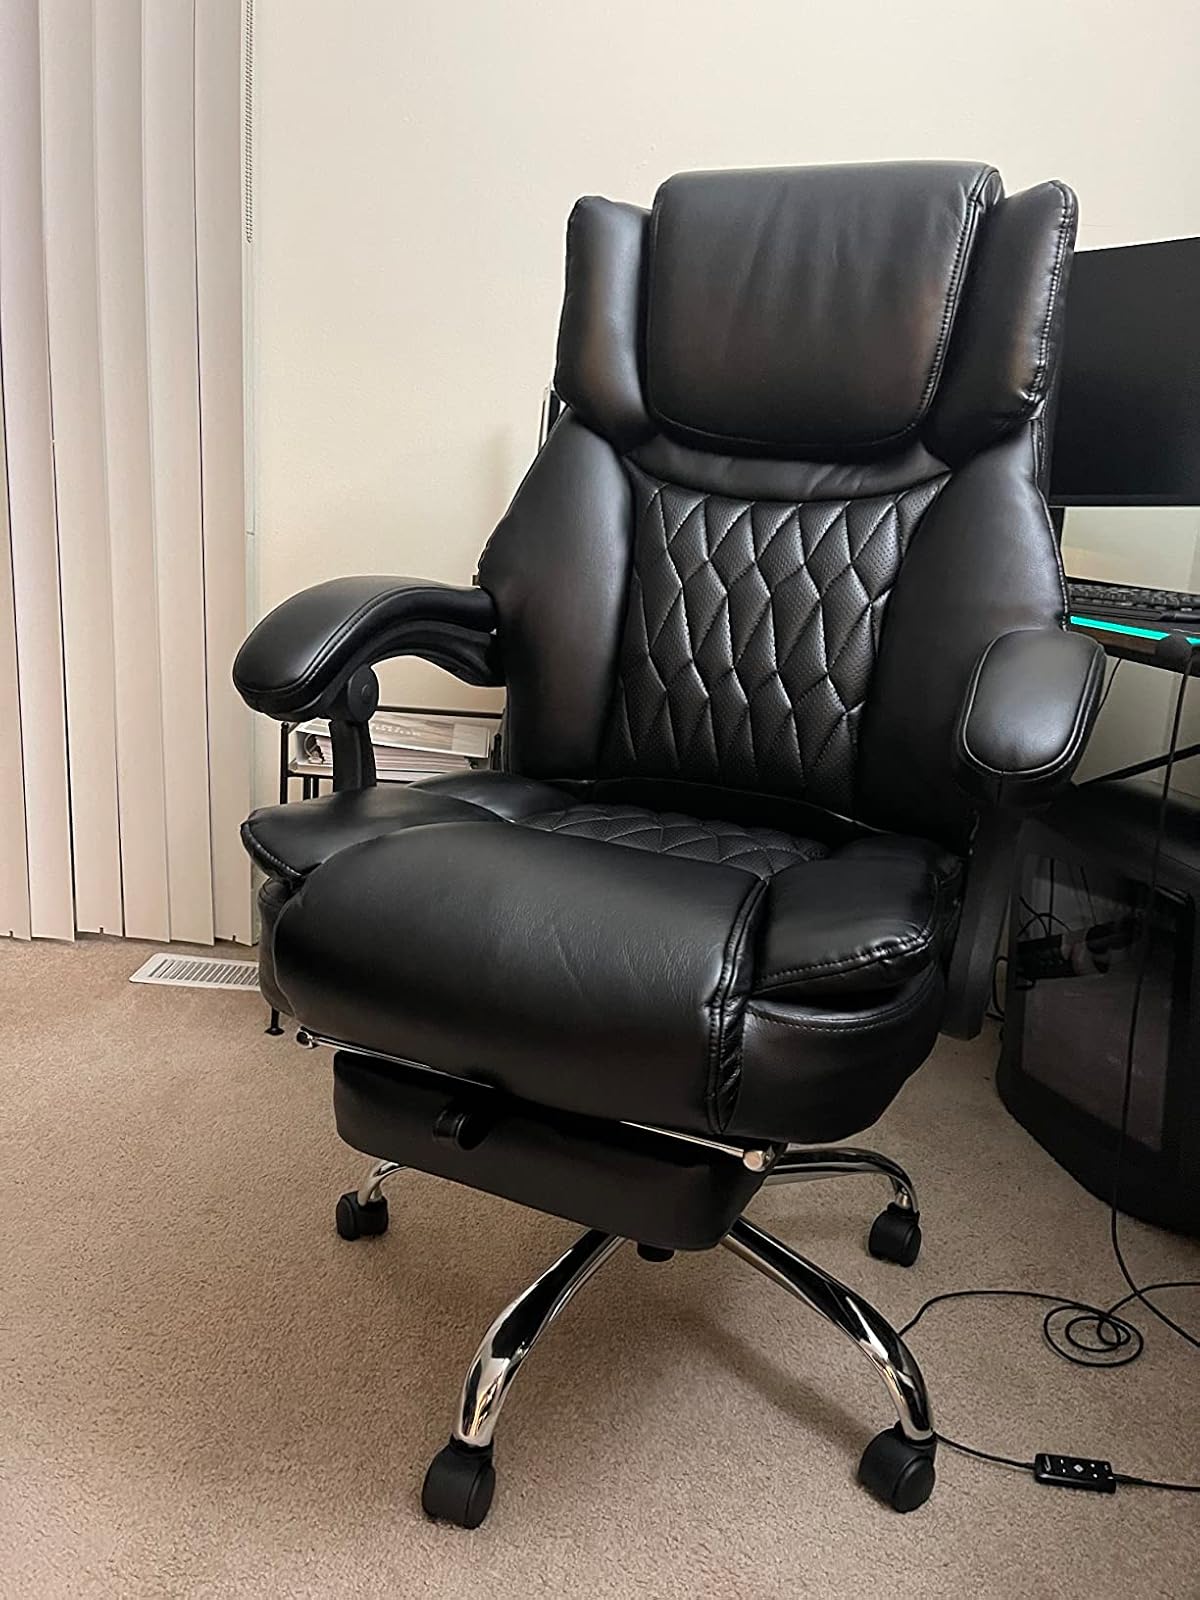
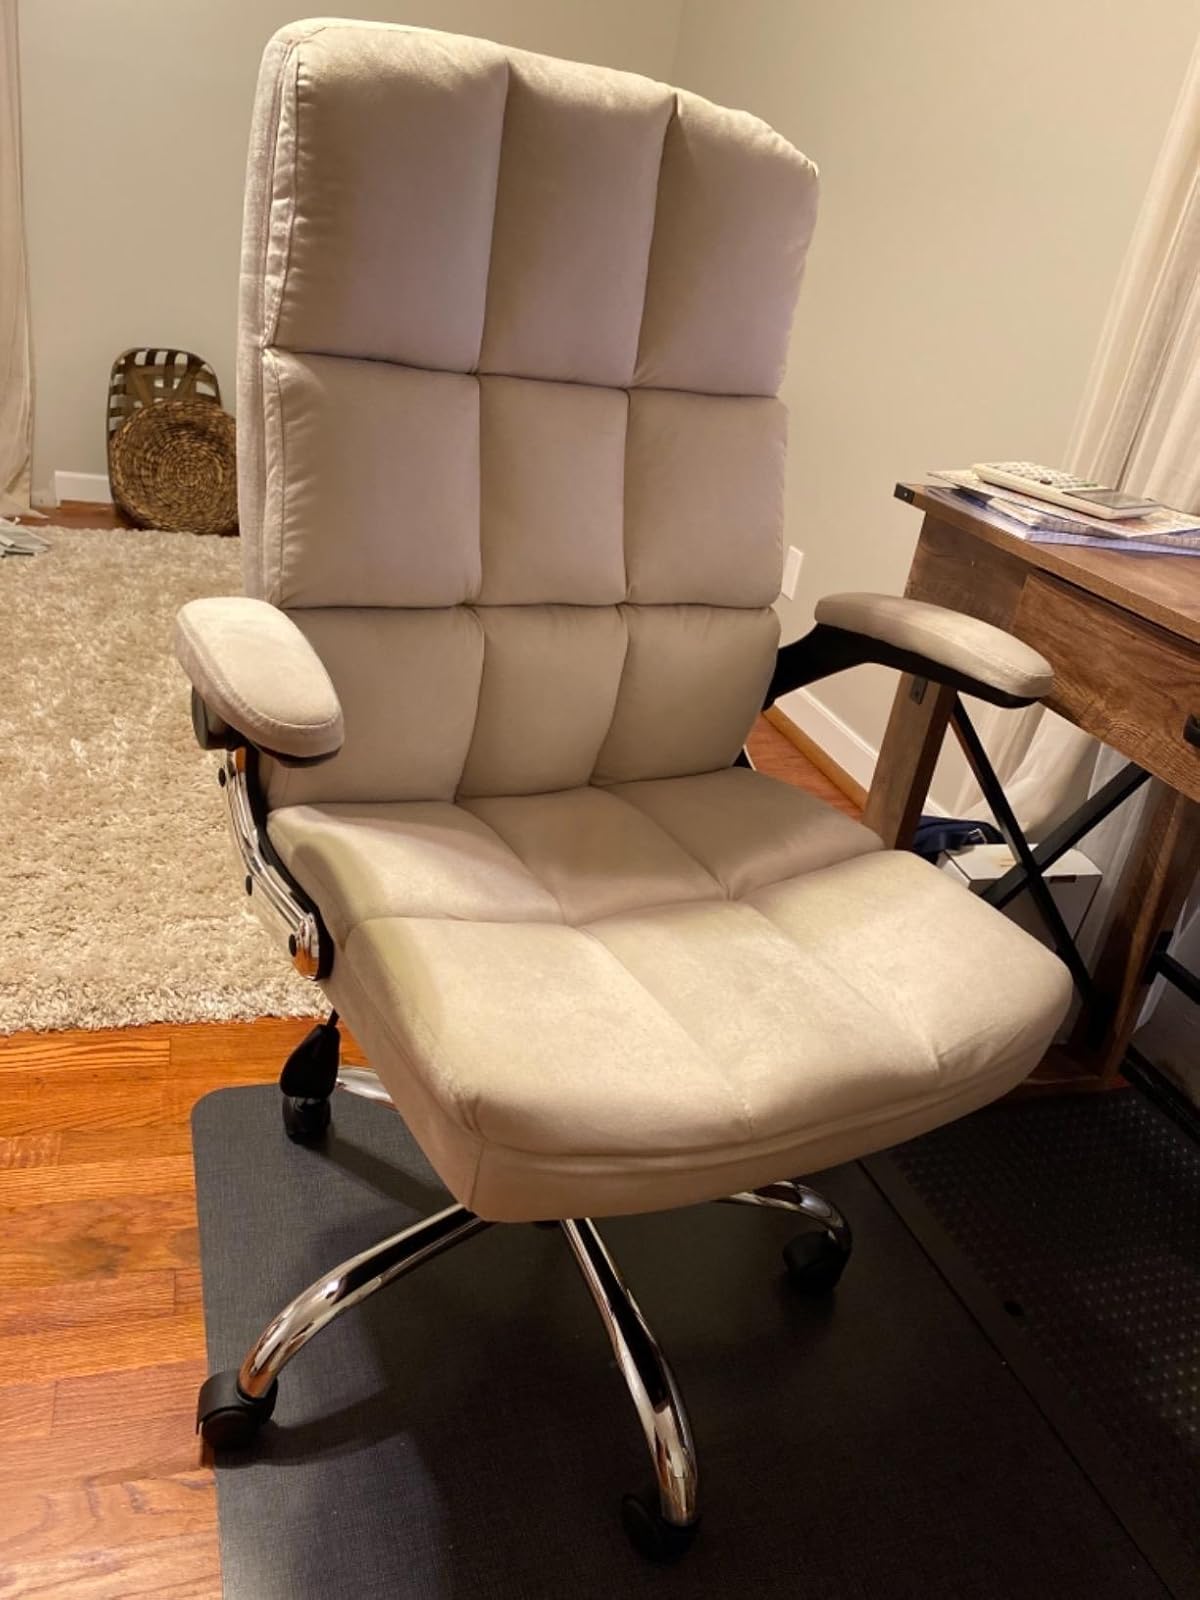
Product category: items_chair
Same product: no